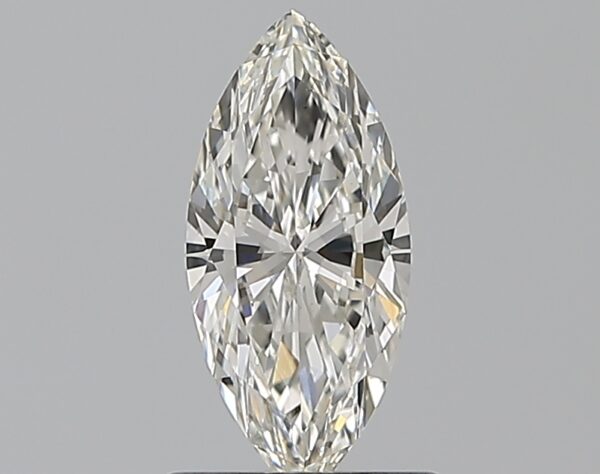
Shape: marquise
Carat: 0.72
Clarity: VS1
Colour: G
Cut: EX
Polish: EX
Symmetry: EX
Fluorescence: N
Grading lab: GIA
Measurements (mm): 9.97 x 4.58 x 2.67